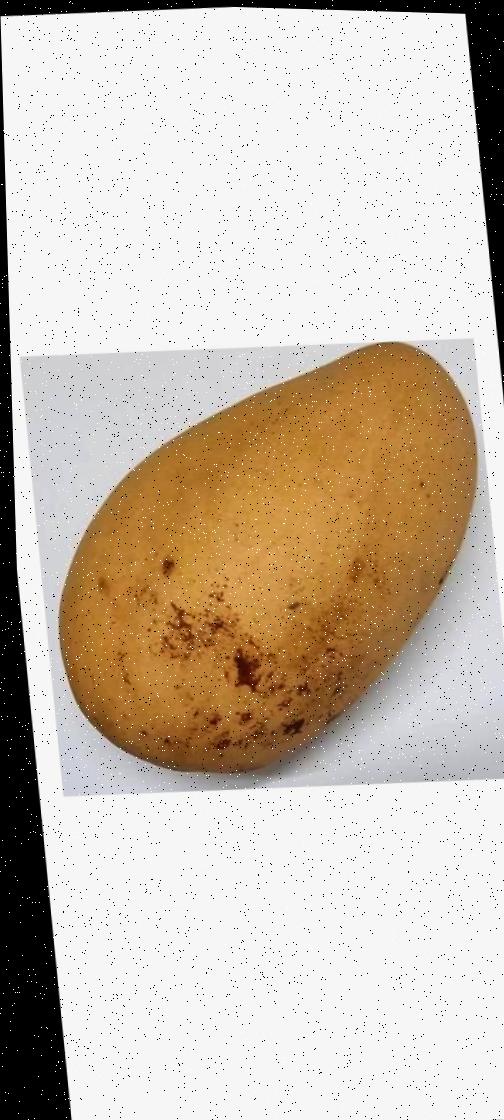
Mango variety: Katimon